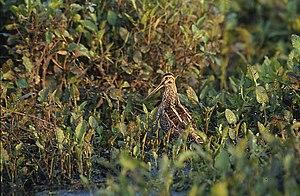
La Bécassine des marais est une espèce d'oiseaux de la famille des Scolopacidae. Il s'agit de l'une des trois espèces de bécassines vivant en France.